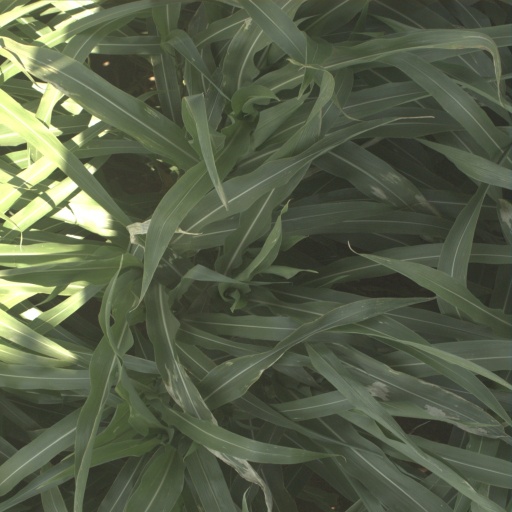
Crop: sorghum